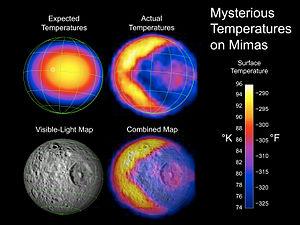
Mimas est un satellite naturel de Saturne découvert en 1789 par William Herschel. Il tire son nom de Mimas, un Géant de la mythologie grecque.